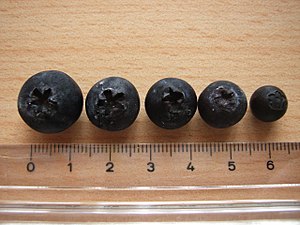
Blåbærsorter / Botanisk beskrivelse
Forskellige bær af vildformer.
Der findes et stort antal blåbærsorter, sorter, som er udviklet ud fra flere arter og underarter i slægten Bølle. Efter den første halvdel af det 20. århundrede har man fremavlet flere end 100 sorter. Blåbær tilhører Lyng-familien. De dyrkede blåbærsorter stammer ikke, som man ellers ofte tror, fra den hjemlige art af blåbær, hvis frugter farver mund og læber blå, når man spiser dem, men fra nordamerikanske arter. De farvende anthocyaner findes i frugtskallen på de næsten runde, blå bær, hvis frugtkød er hvidt. Dyrkede blåbær har betydning som markedsfrugt over hele verden, men før de blev kendt som frugtbuske, var blåbærsorterne indført som prydplanter i europæisk havedyrkning på grund af deres dekorative høstfarver.